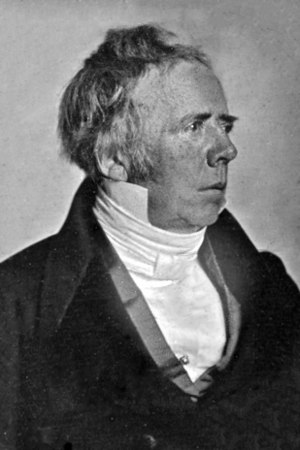
Copleymedaljen / Modtagere af medaljen / 1801–1850
Copleymedaljen er en pris givet af Royal Society of London for fremragende præstationer i forskning inden for enhver gren af naturvidenskaben, vekslende mellem de fysiske videnskaber og de biologiske videnskaber. Medaljen, der uddeles årligt, er den ældste Royal Society-medalje, der stadig uddeles, idet den første gang blev givet i 1731 til Stephen Gray. Den første kvinde, der fik medaljen var Dorothy Crowfoot Hodgkin i 1976.